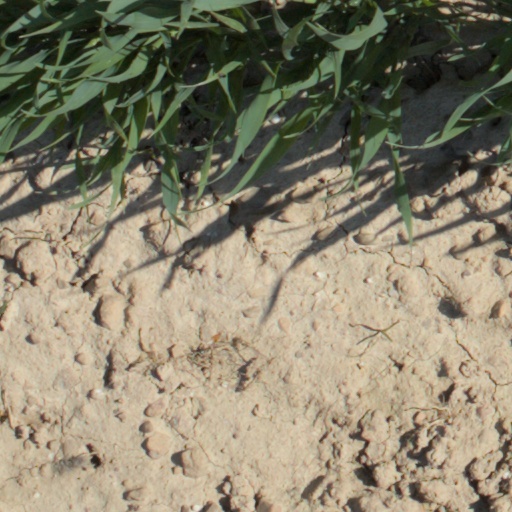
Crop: wheat